South African Class 6J 4-6-0

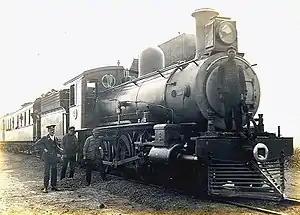
SAR Class 6J, c. 1912

The South African Railways Class 6J 4-6-0 of 1902 was a steam locomotive from the pre-Union era in the Cape of Good Hope.